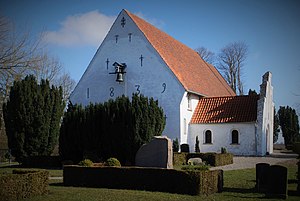
Rinkenæs Gamle Kirke
Rinkenæs Gamle Kirke
Old church of Rinkenæs, Sønderborg Kommune, Denmark
Rinkenæs Gamle Kirke indviet til Skt. Laurentius den 10. august 1158. Kirken ligger på et bakkedrag 4 km nord for Rinkenæs. Oprindelig var den romanske kirke omgivet af en landsby, som forsvandt fuldstændigt omkring år 1300. Ifølge overleveringer er kirken oprindeligt blevet bygget som et kapel hørende under Kliplev Kirke. En rig enke forærede grunden til kirken og betalte, hvad opførelsen kostede, og egnens beboere transporterede byggematerialerne til stedet, foruden at de leverede arbejdskraften til byggeriet. Kirkeklokken fra ca. 1500 var hængt op i en træklokkestabel, men blev ødelagt af en storm i 1884. I stedet for blev klokken senere flyttet til vestgavlen, hvor den stadig hænger.